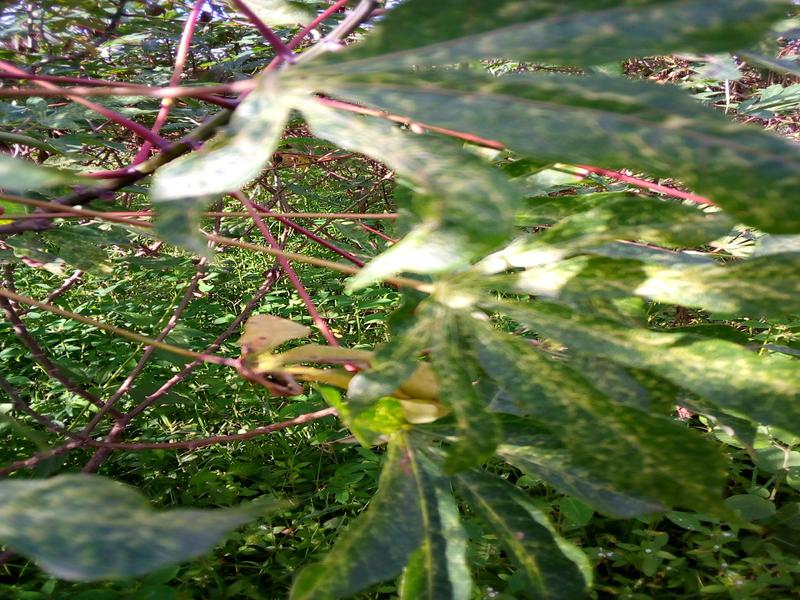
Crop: cassava
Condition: green_mottle